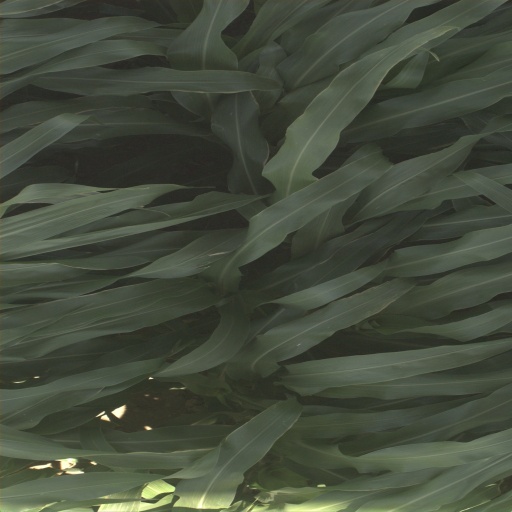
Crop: sorghum